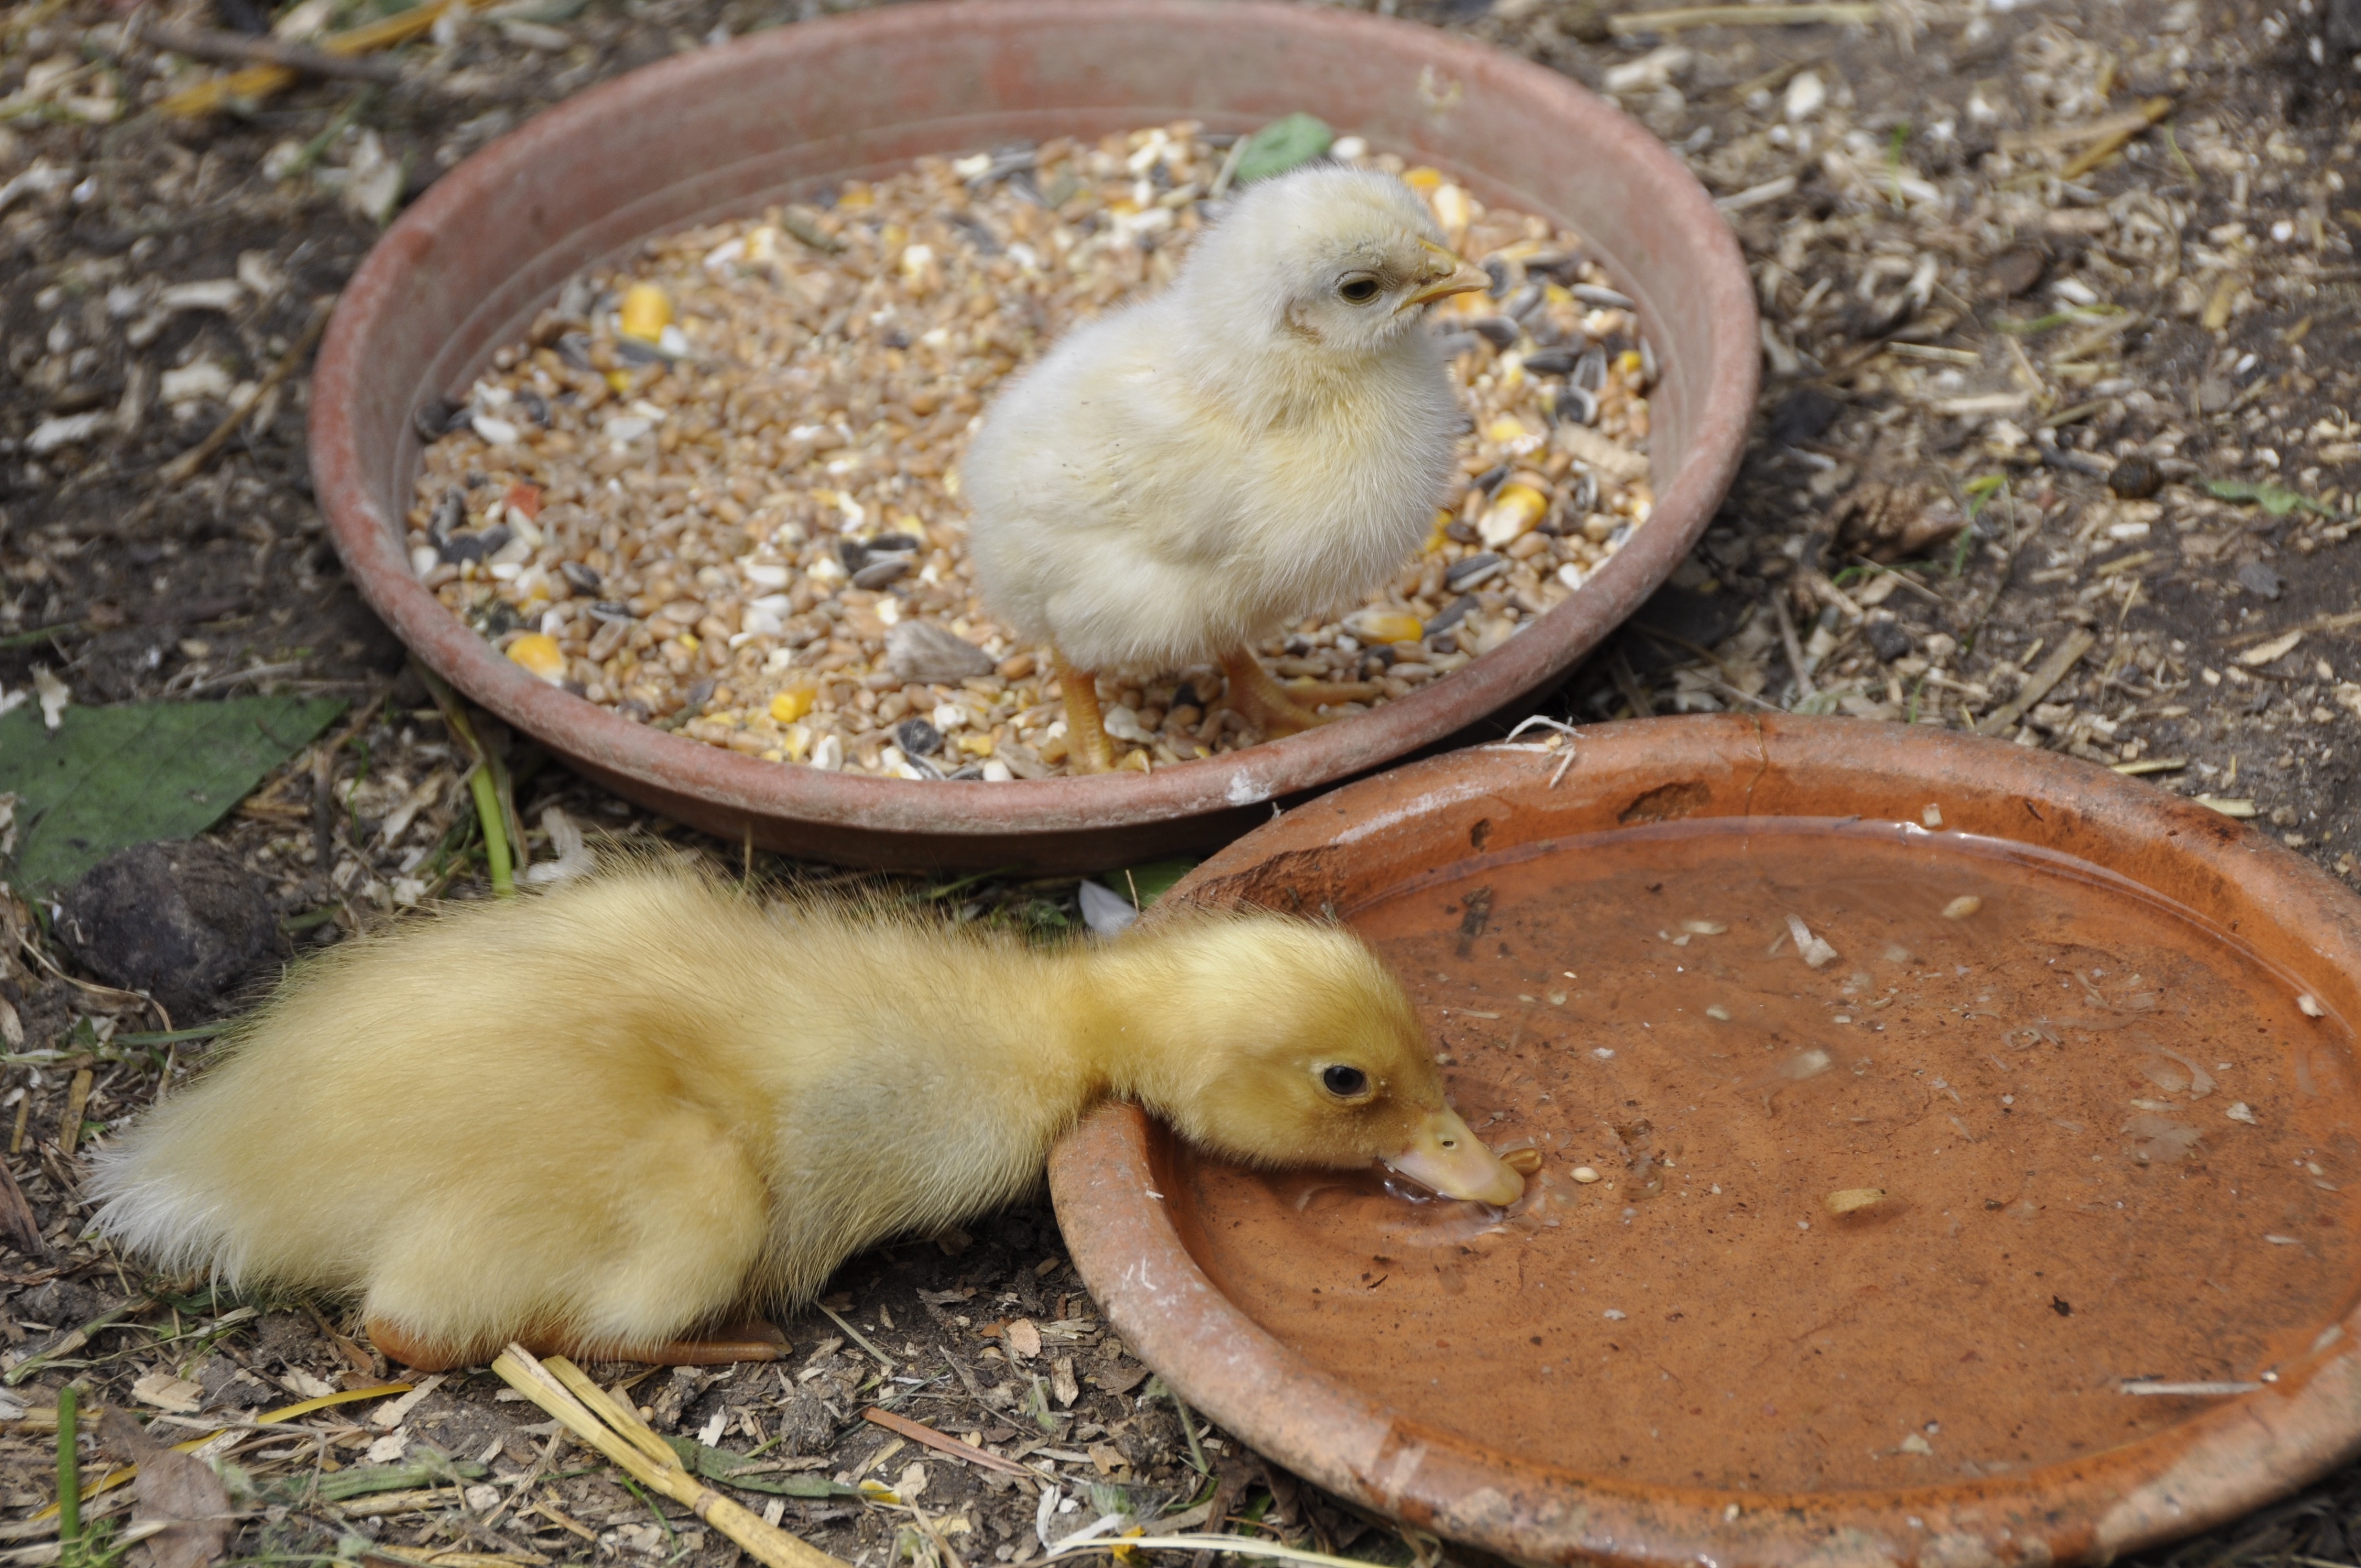
bird, wildlife, beak, drink, chicken, fauna, poultry, duck, animals, vertebrate, fluff, waterfowl, chicks, water bird, young bird, natural breed, ducks geese and swans